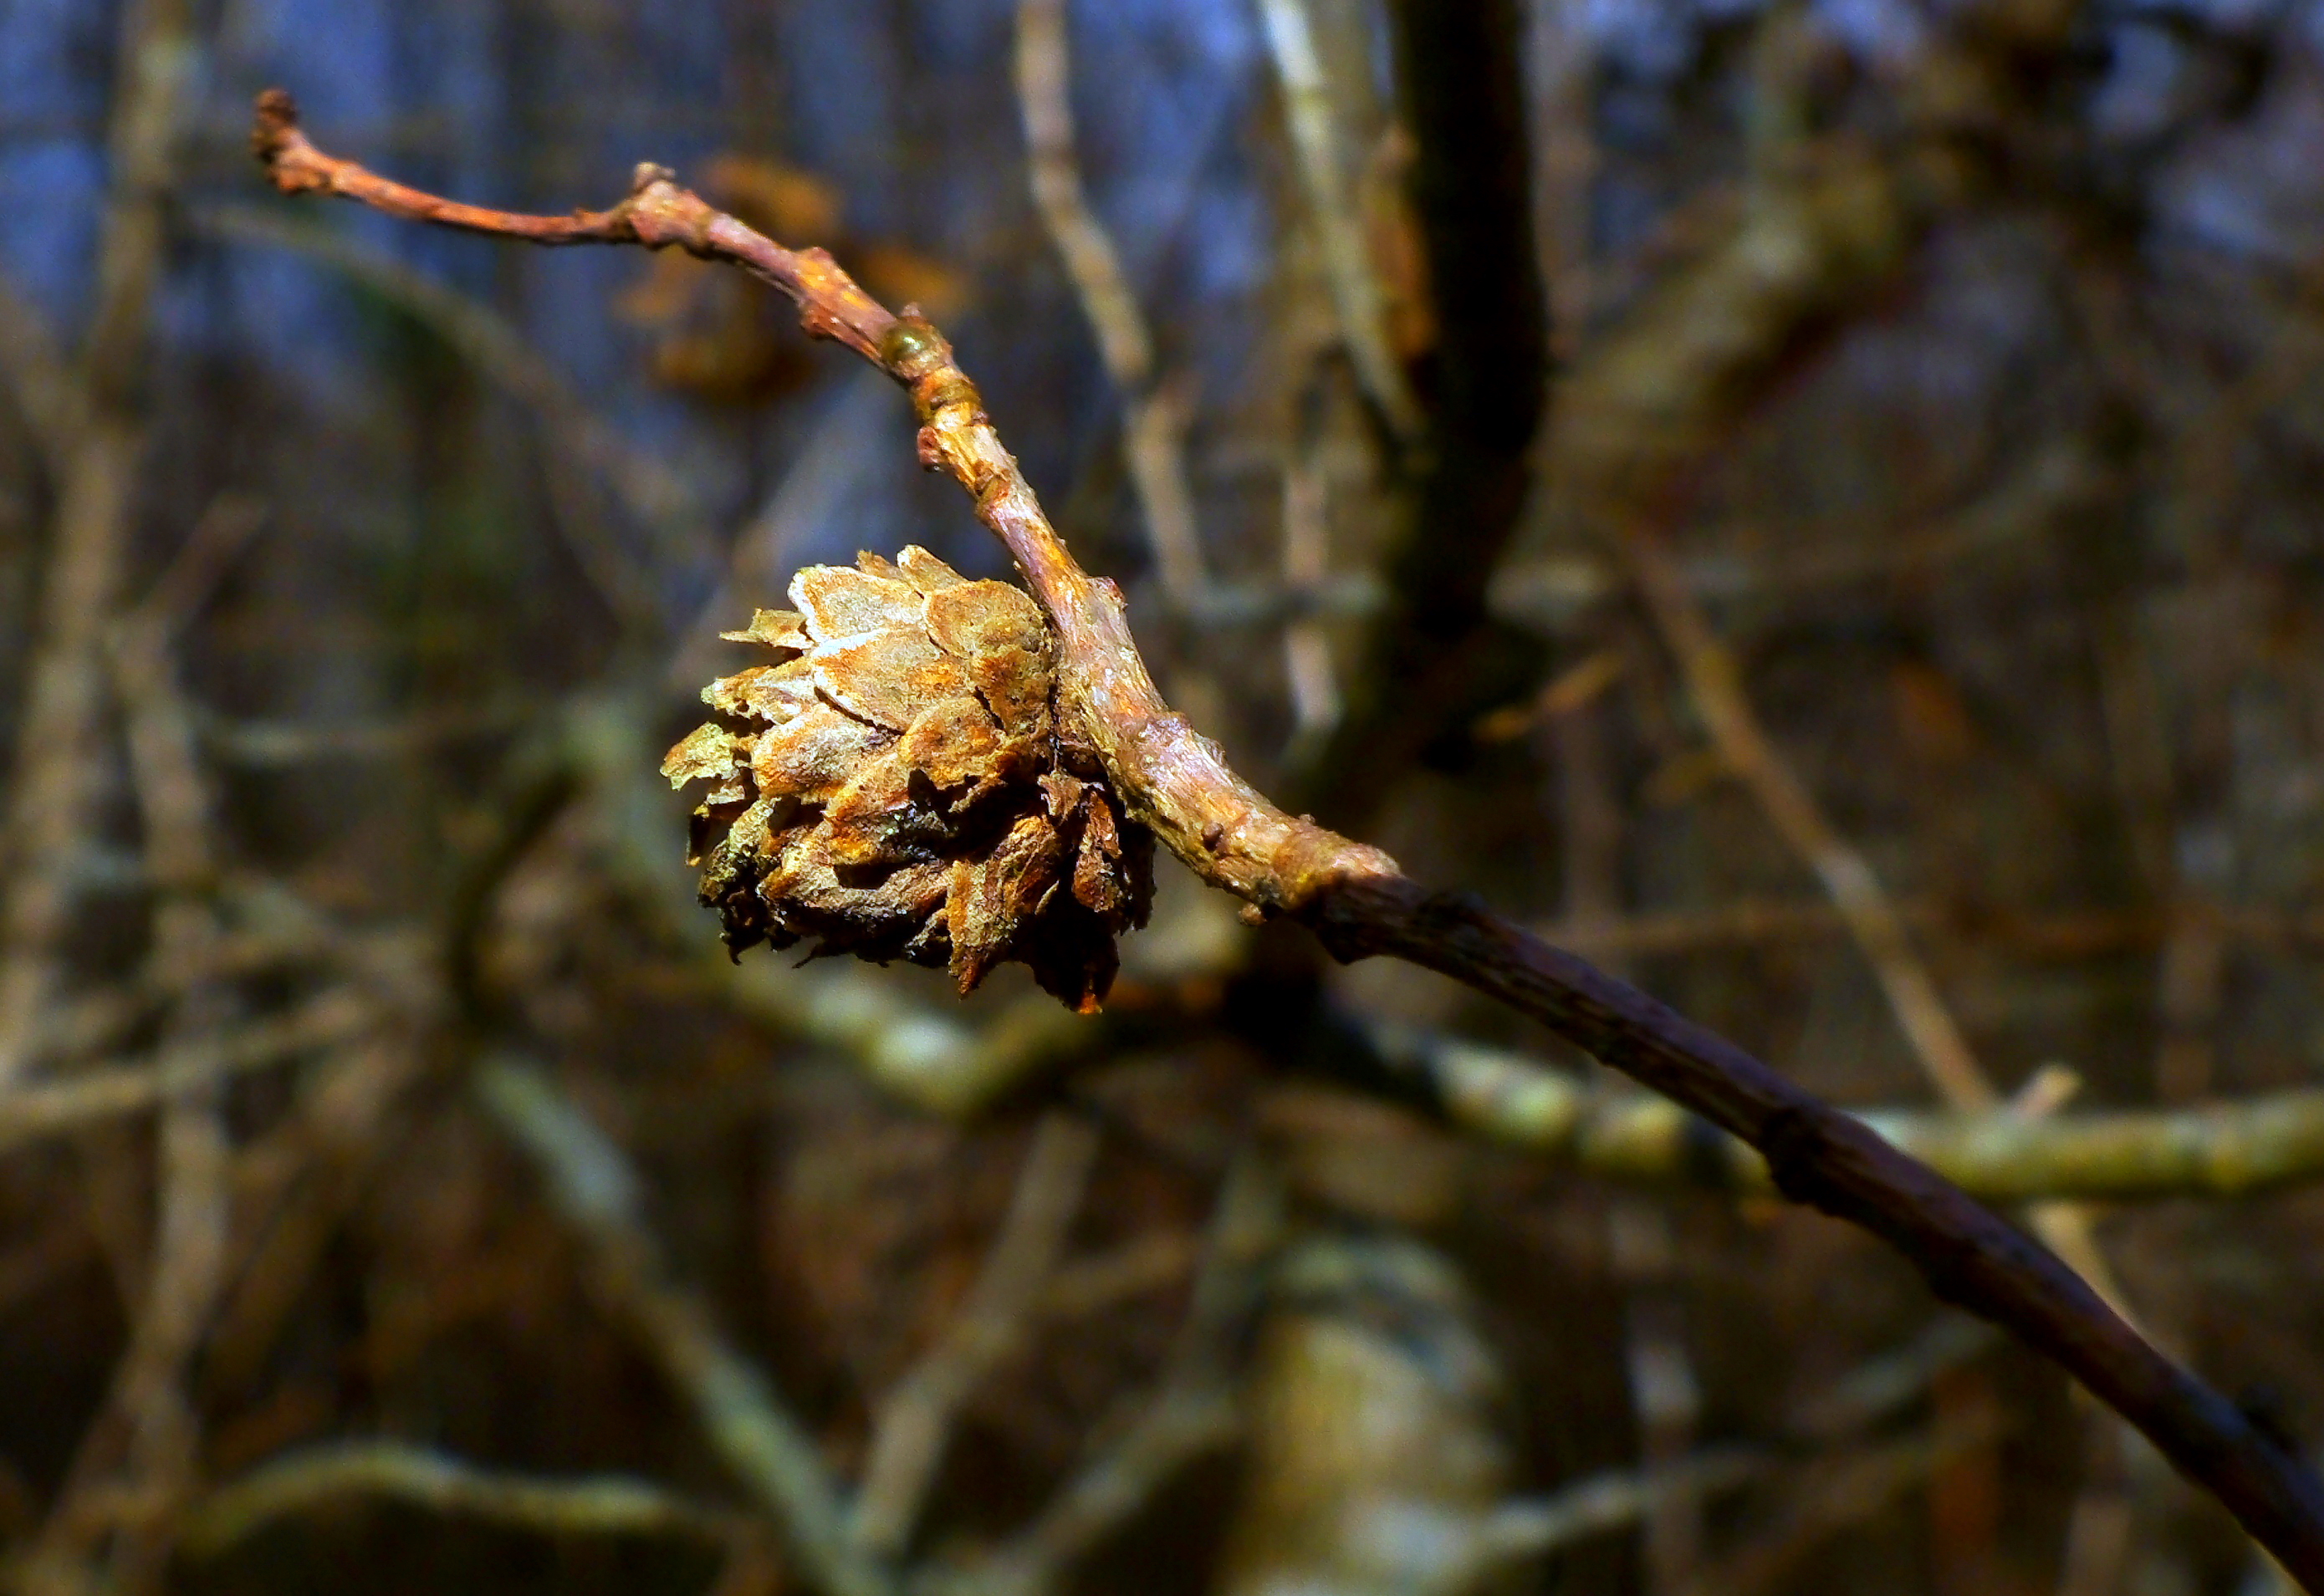
tree, nature, forest, branch, plant, leaf, flower, wildlife, produce, macro, autumn, botany, flora, season, fauna, twig, flowers, close up, naturaleza, flores, galicia, pontevedra, espana, ggl1, gaby1, fujifilmxs1, macro photography, flowering plant, plant stem, woody plant, land plant, thorns spines and prickles